Kidney disease

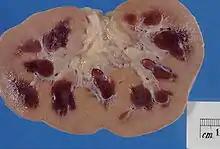
Pathologic kidney specimen showing marked pallor of the cortex, contrasting to the darker areas of surviving medullary tissue. The patient died with acute kidney injury.

Kidney disease, or renal disease, technically referred to as nephropathy, is damage to or disease of a kidney. Nephritis is an inflammatory kidney disease and has several types according to the location of the inflammation. Inflammation can be diagnosed by blood tests. Nephrosis is non-inflammatory kidney disease. Nephritis and nephrosis can give rise to nephritic syndrome and nephrotic syndrome respectively. Kidney disease usually causes a loss of kidney function to some degree and can result in kidney failure, the complete loss of kidney function. Kidney failure is known as the end-stage of kidney disease, where dialysis or a kidney transplant is the only treatment option.